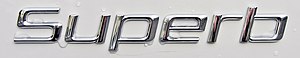
Škoda Superb
Škoda Superb er en personbilsmodel fra den tjekkiske bilfabrikant Škoda Auto. Bilen er af myndighederne officielt indordnet i den store mellemklasse, men af nogle instanser i fagpressen i den øvre mellemklasse Navnet Superb bæres efter traditionen af fabrikantens topmodel.